Sherwood, Oregon

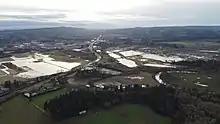
Sherwood from Above - Further down 99W

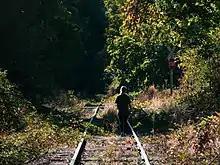
Sherwood's Abandoned Railroad Tracks

As of the 2020 census, there were 20,450 people and 6,829 households in the city.